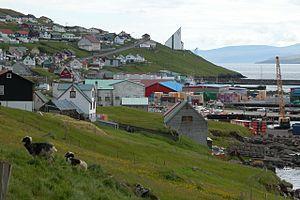
Toftir est un village danois situé aux îles Féroé sur l'île de Eysturoy, municipalité de Nes. Sa population est de 1 210 habitants.